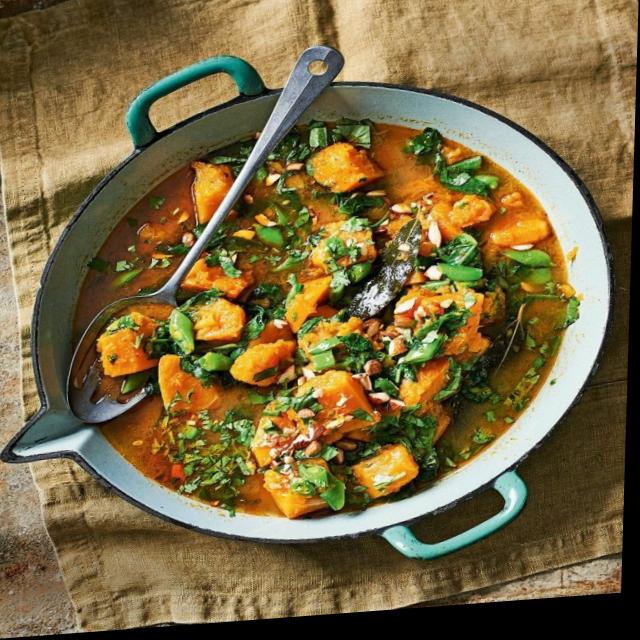
Dish: aloo_gobi